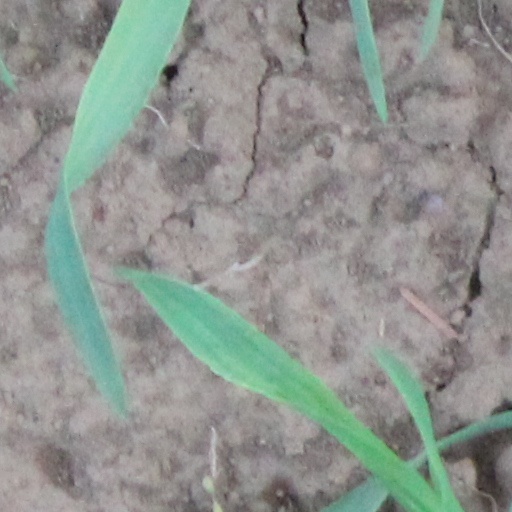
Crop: wheat